U.S. Route 14 in Wyoming

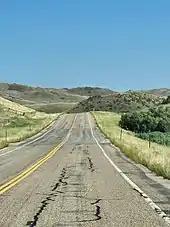
US 14 eastbound in Sheridan County

US 14 was originally planned to stop in Wall, South Dakota. In 1936, the road was extended to the Wyoming border, US 16 was rerouted through Newcastle, and the old US 16 was redesignated as US 14. Prior to 1940, US 14 followed the route currently serviced by US 14A through Lovell and Powell. In 1940, the highway took over WYO 520 between Burgess Junction and Greybull, and the old road was renamed WYO 14. Due to confusion, it was recommissioned as US 14A in 1965. In the 1960s, portions of the highway in the eastern part of the state became I-90.